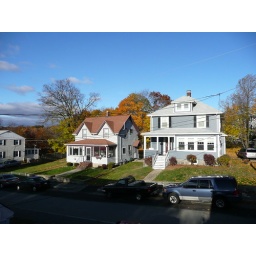
the view from my bedroom window early in the morning